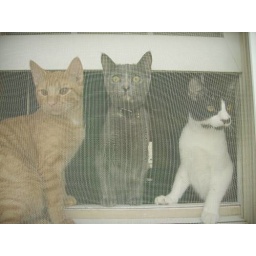
We pulled in the driveway and this was in my kitchen window looking out at us.